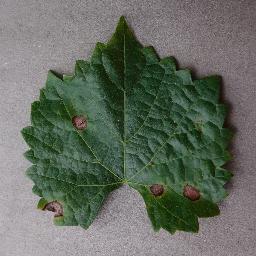
Label: Grape___Black_rot